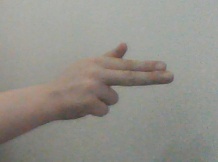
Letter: ghain